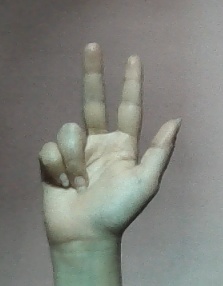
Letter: al